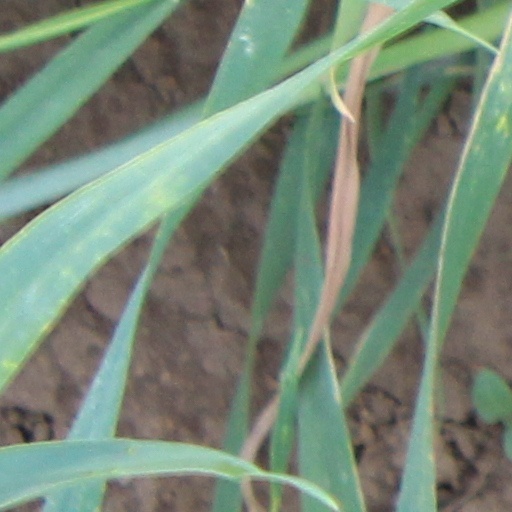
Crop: wheat